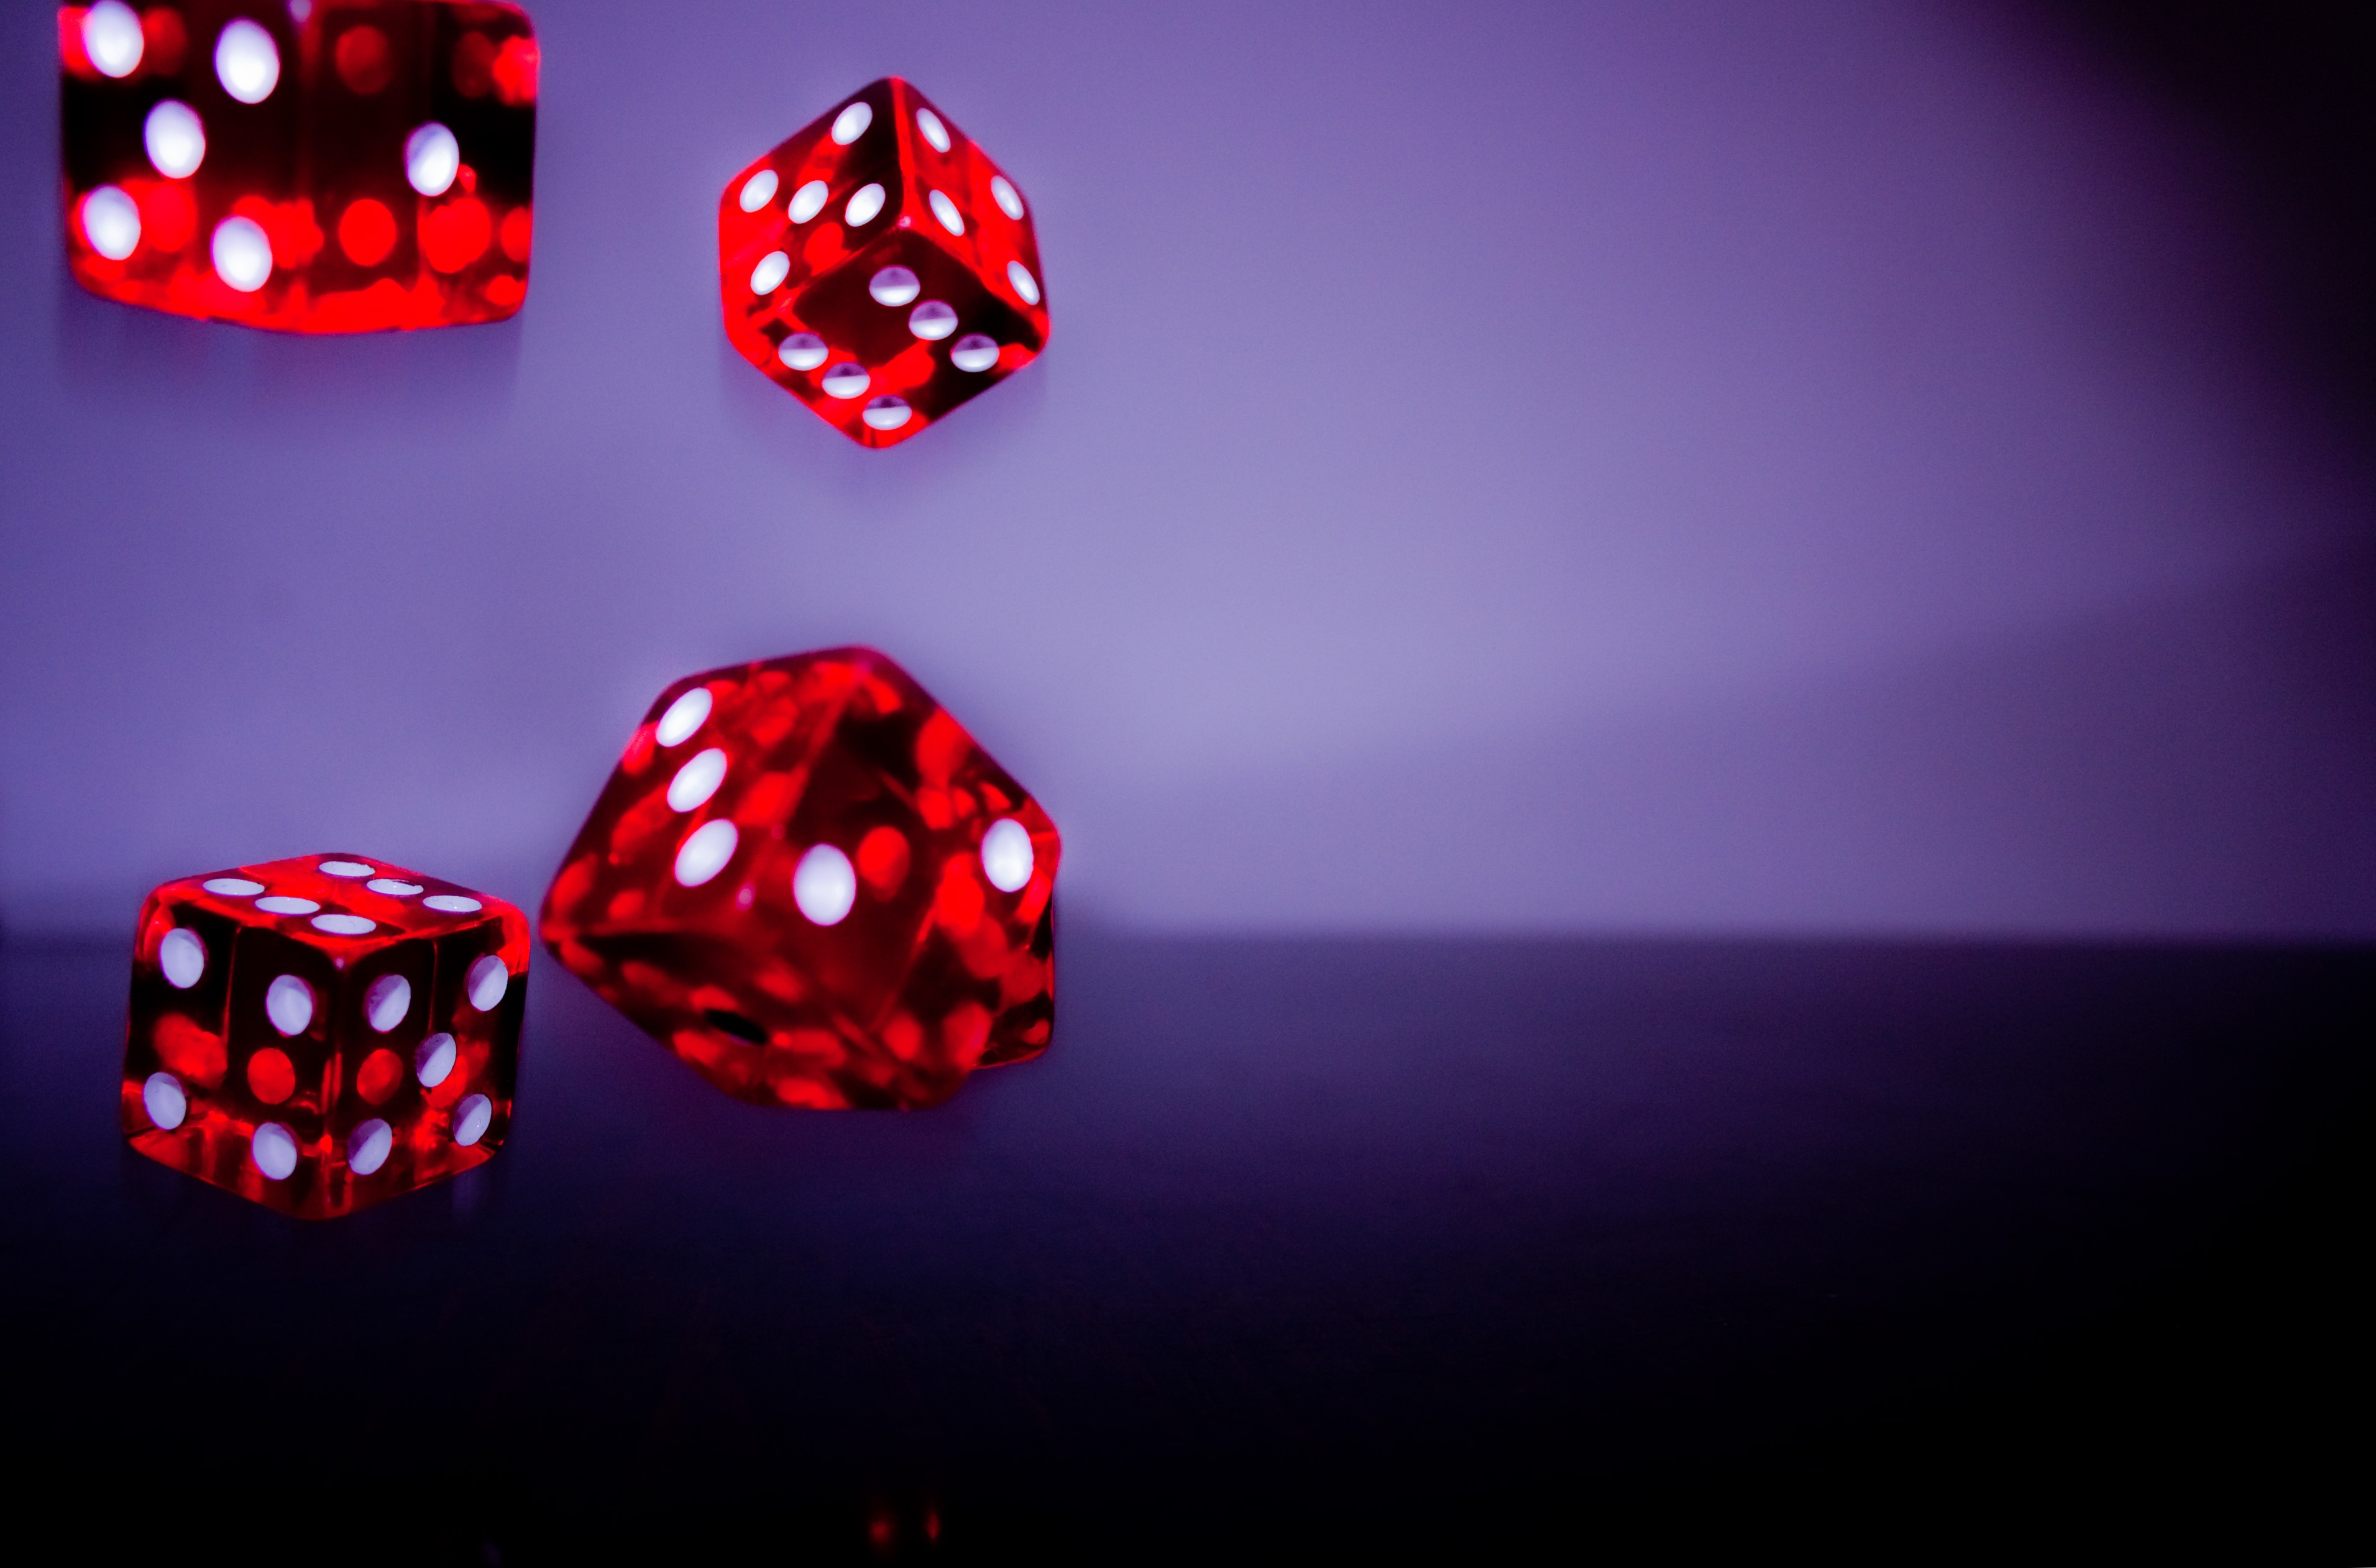
play, fall, recreation, red, board game, sports, ball, random, cube, casino, games, luck, points, dice, profit, poker game, cube table, lucky dice, instantaneous speed, lucky number, game cube, computer wallpaper, indoor games and sports, tabletop game, eye numbers